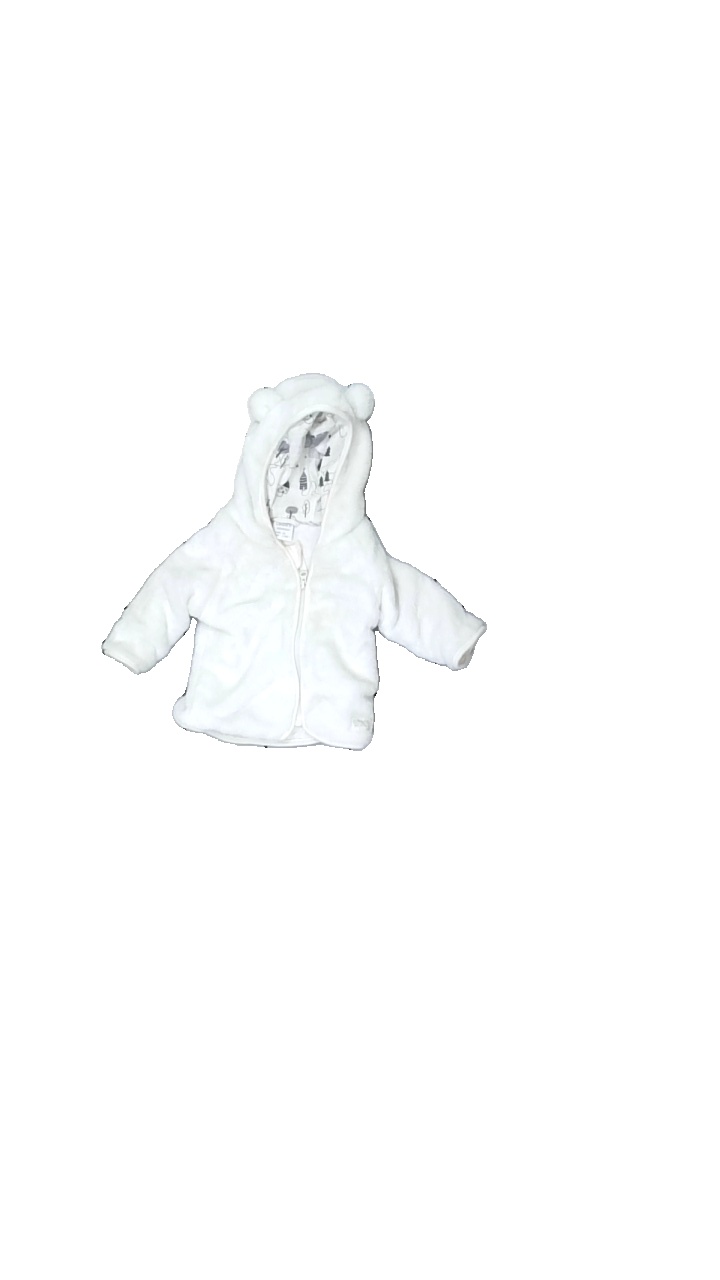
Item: Hoodie (Children)
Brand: Lindex
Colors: White
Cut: Regular
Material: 100% Polyester
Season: All
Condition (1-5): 2
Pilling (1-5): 5
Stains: Major
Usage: Export
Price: <50